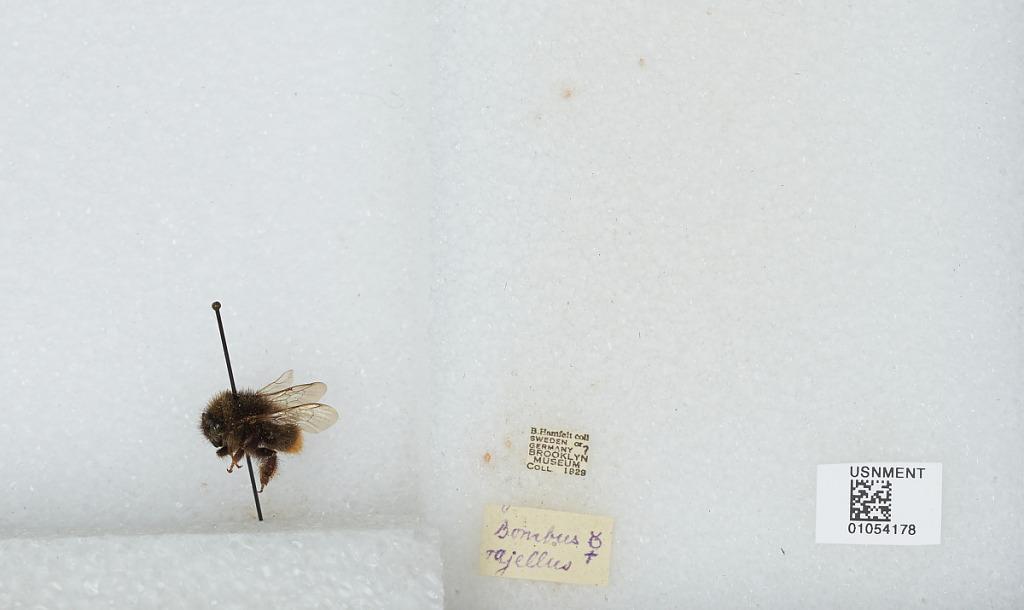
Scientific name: Bombus sp.
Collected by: B. Hamfelt
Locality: Sweden or Germany